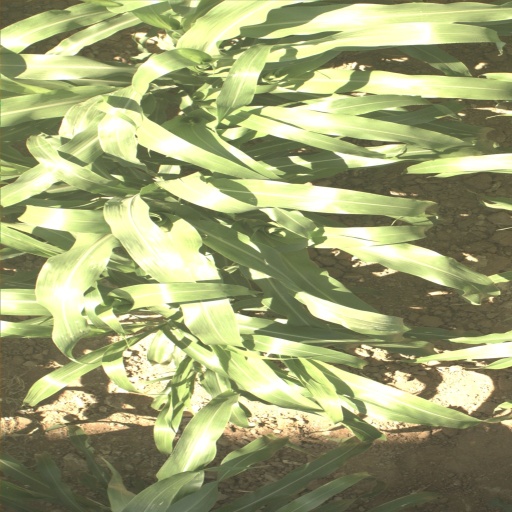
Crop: sorghum